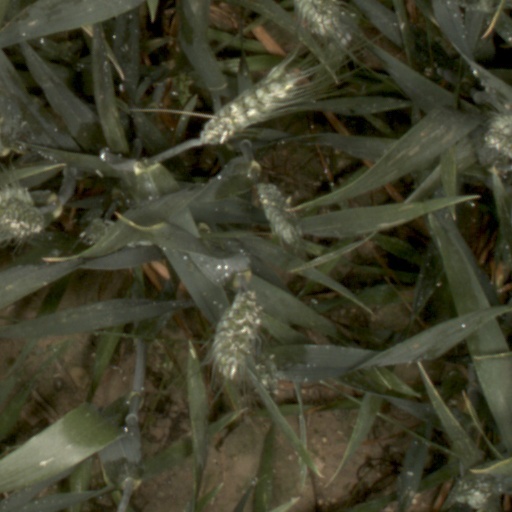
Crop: wheat